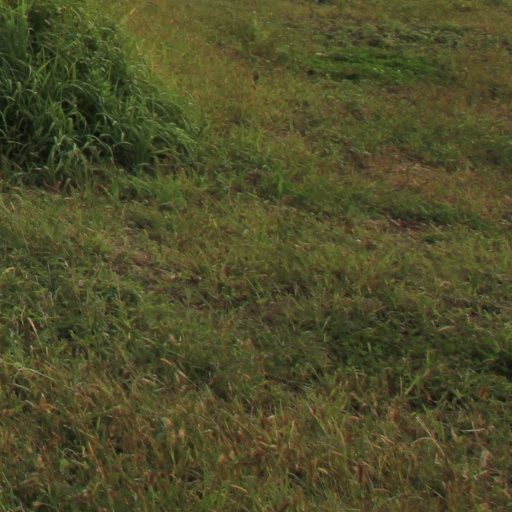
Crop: grape